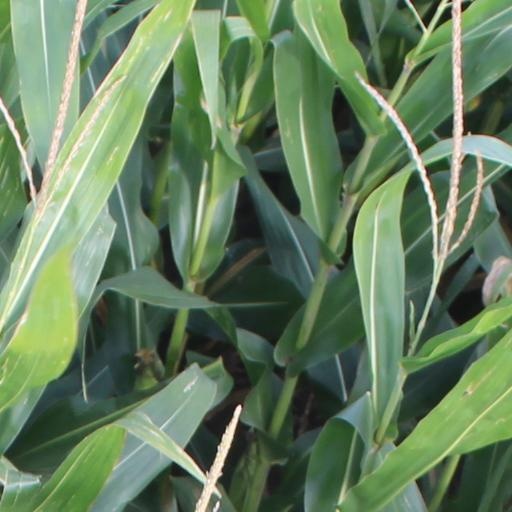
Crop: maize; corn